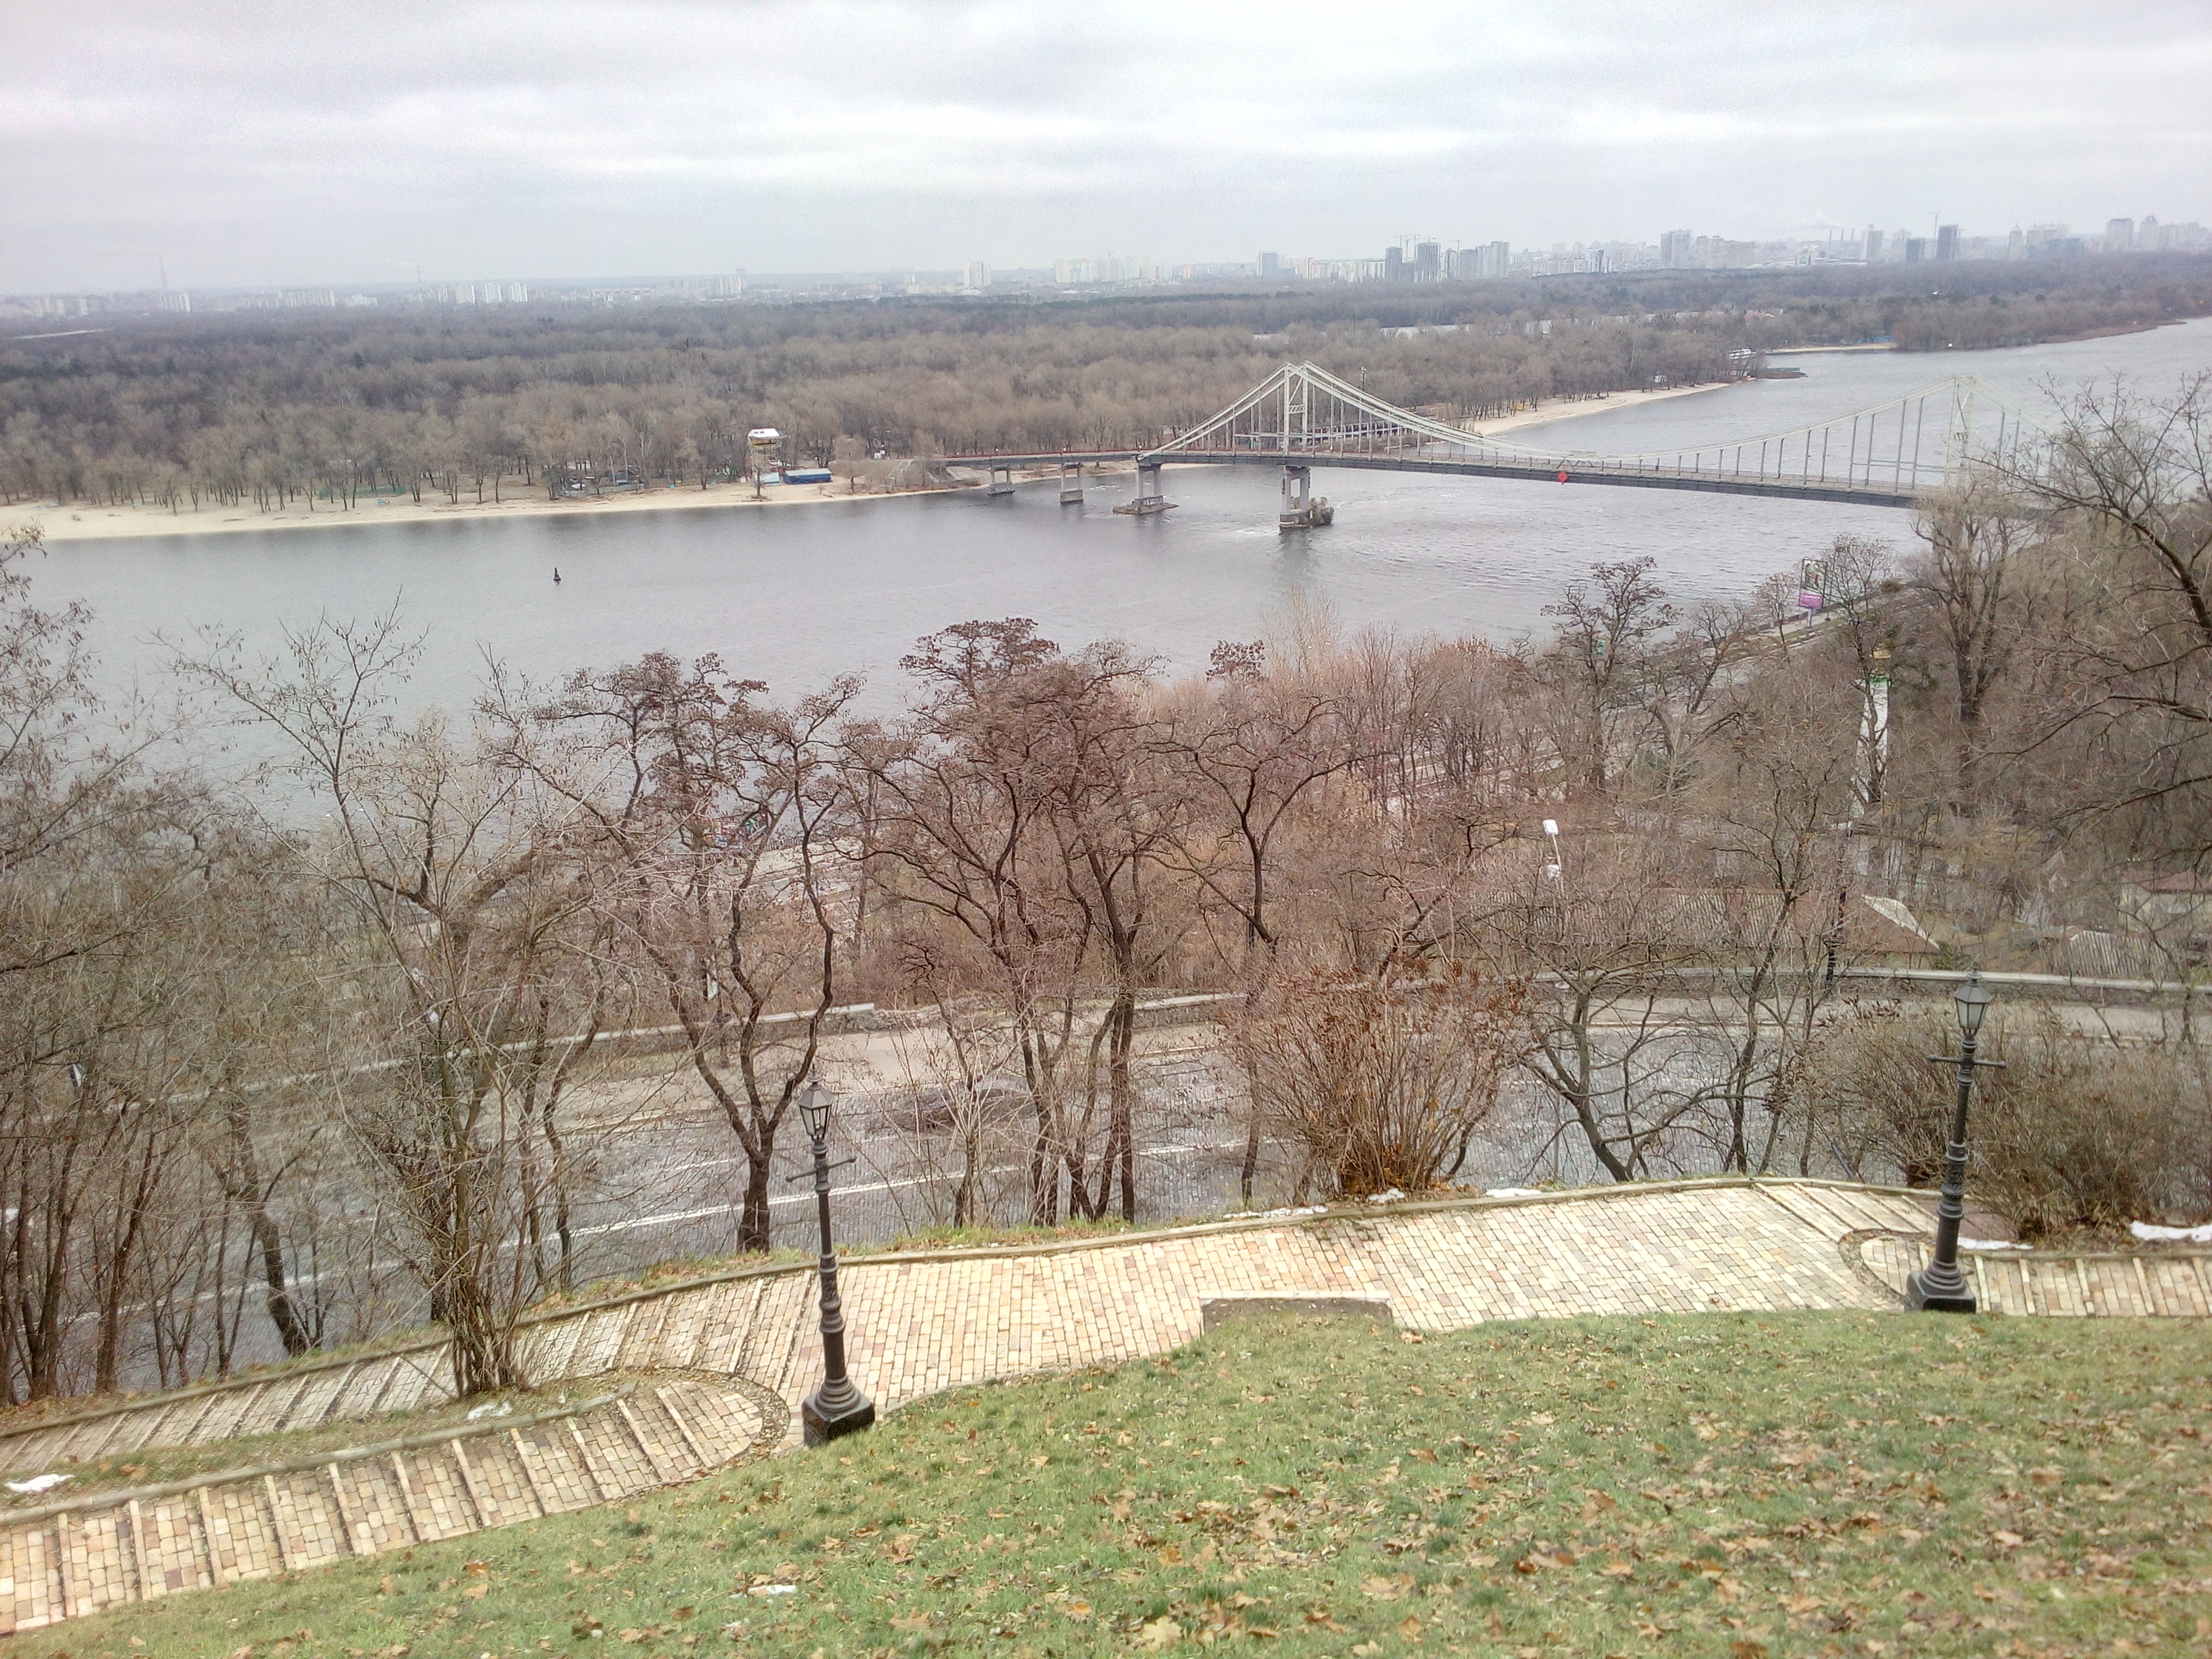
nature, winter, tree, land lot, reservoir, river, floodplain, sky, lake, snow, bank, landscape